Harry Goddard House

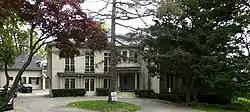

The Harry Goddard House or Goddard-Daniels House is an historic house at 190 Salisbury Street in Worcester, Massachusetts. Built in 1905 for a local wire company executive, it is one of the city's finest examples of Colonial Revival architecture, and a significant residential design of local architect George Clemence. It was listed on the National Register of Historic Places in 1980 and has been owned by the American Antiquarian Society since 1981.